Ruma Devi

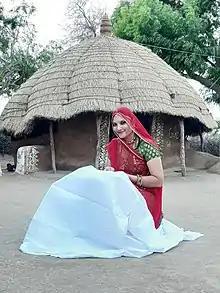

Ruma Devi (born 16 November 1988), is an Indian traditional handicraft fashion designer and social worker from Barmer, Rajasthan. Ruma devi received the “Nari Shakti Puraskar 2018” the highest civilian honour for Women in India. She is associated with a network of over 50,000 rural women, trained them and linked them to the livelihood.